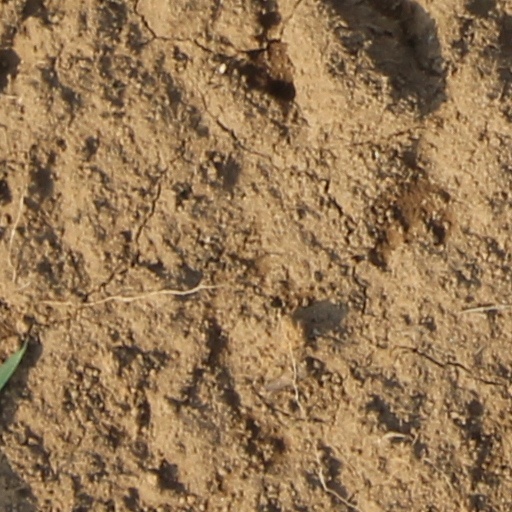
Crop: wheat